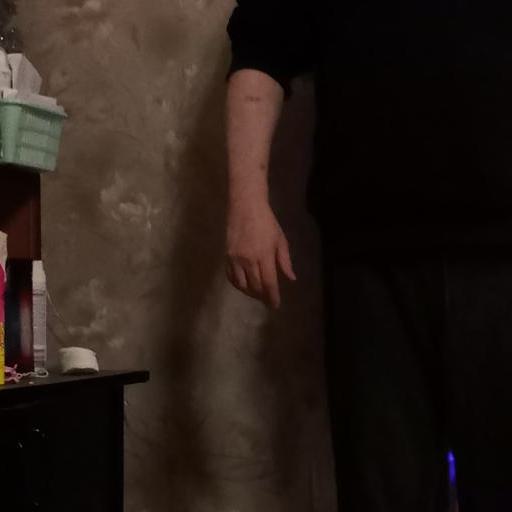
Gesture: no_gesture